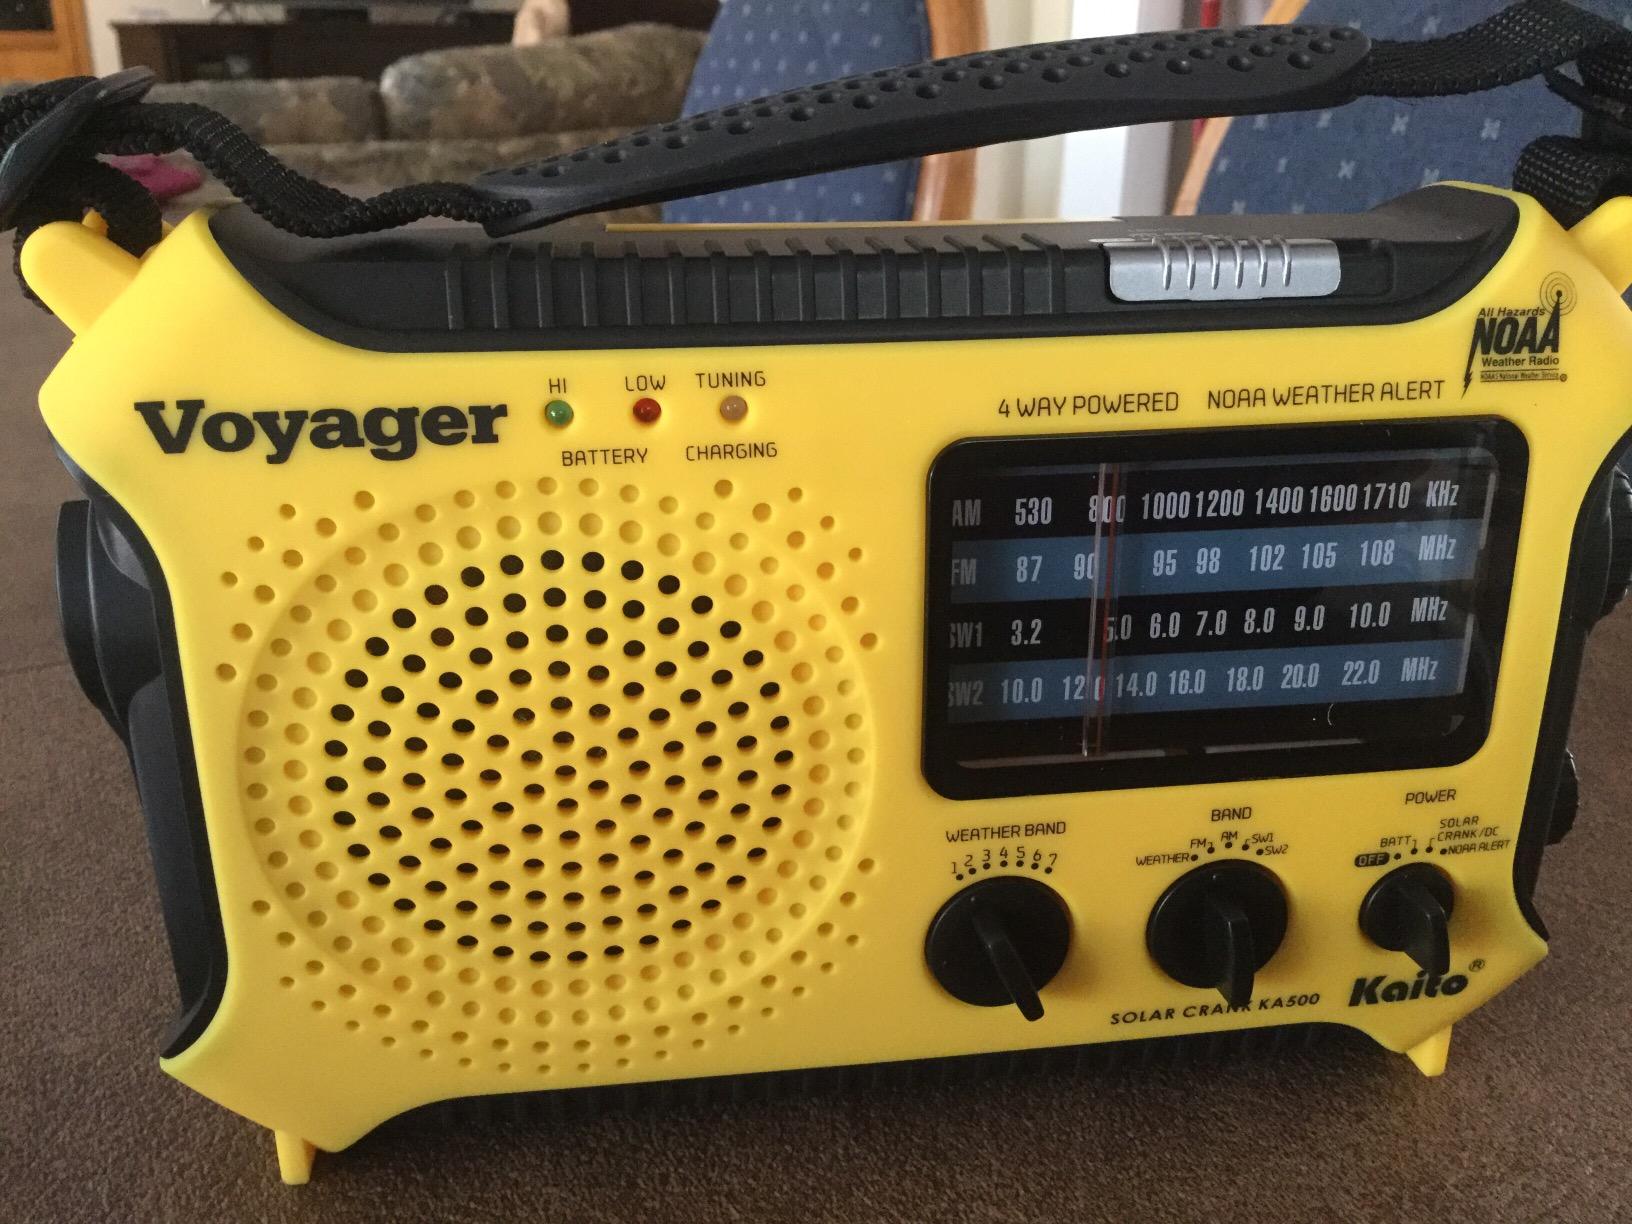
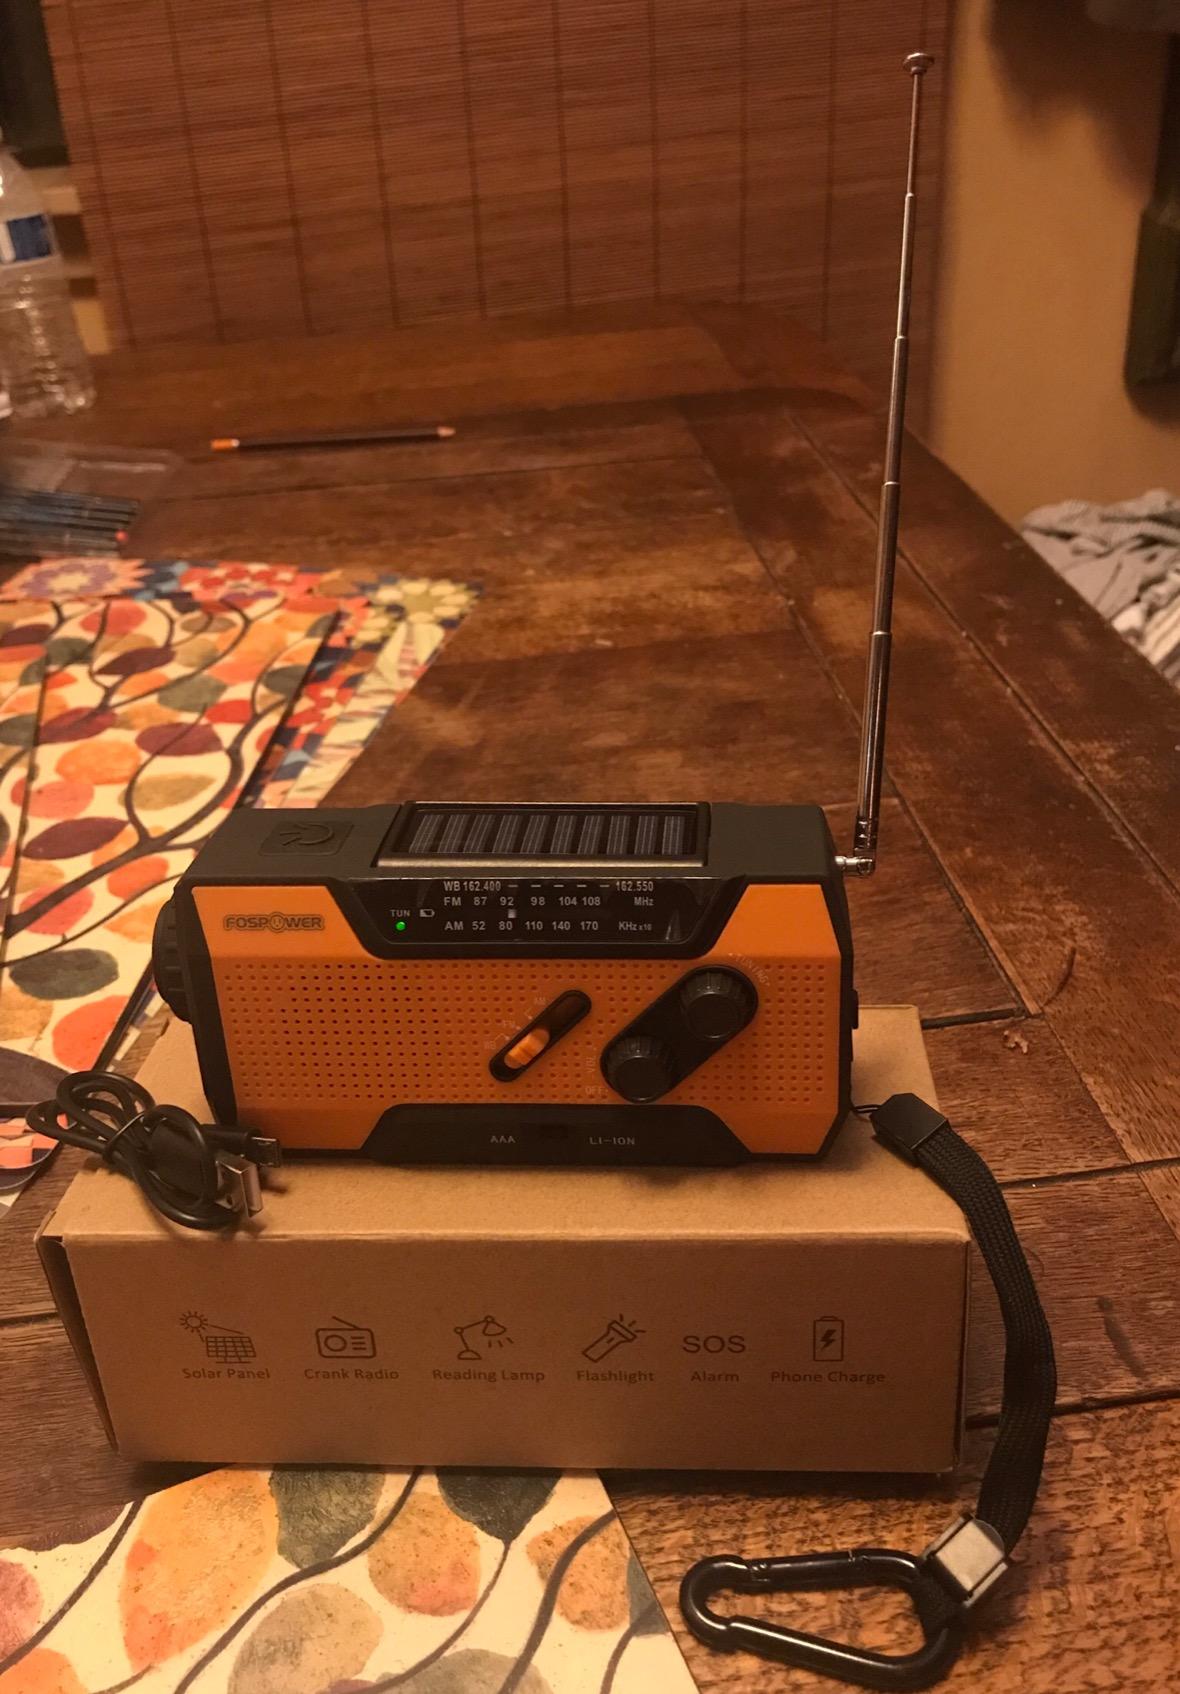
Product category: radio
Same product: no